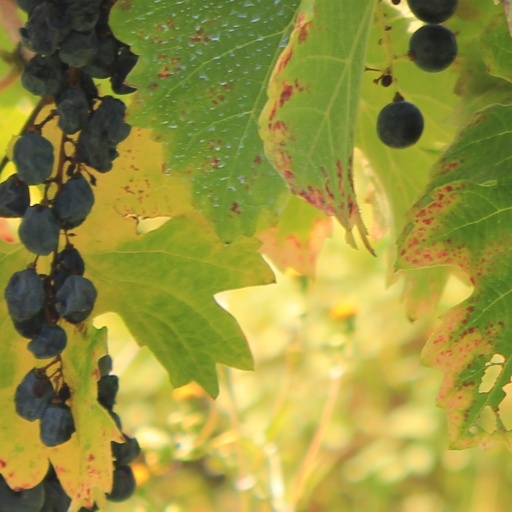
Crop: grape